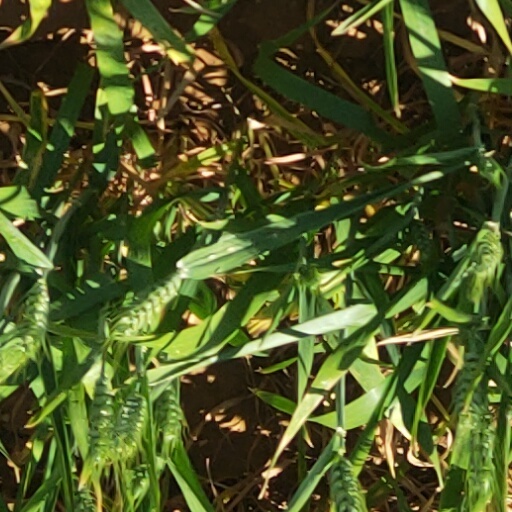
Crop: wheat